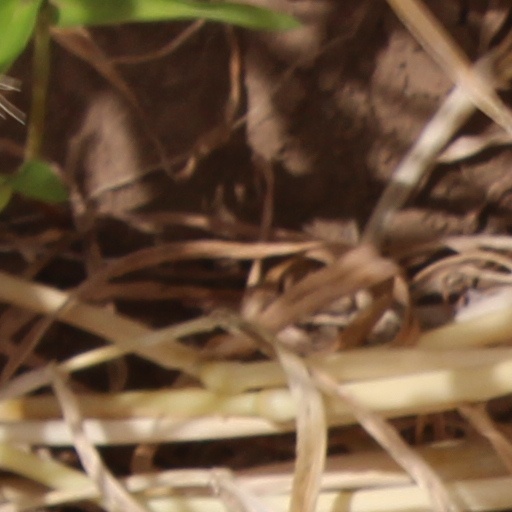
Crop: wheat